Monitorul Oficial

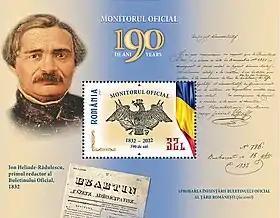
2022 stamp sheet of Romania dedicated to the 190th anniversary of and its first editor, Ion Heliade Rădulescu

Monitorul Oficial al României is the official gazette of Romania, in which all the promulgated bills, presidential decrees, governmental ordinances and other major legal acts are published.